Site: brandenburg
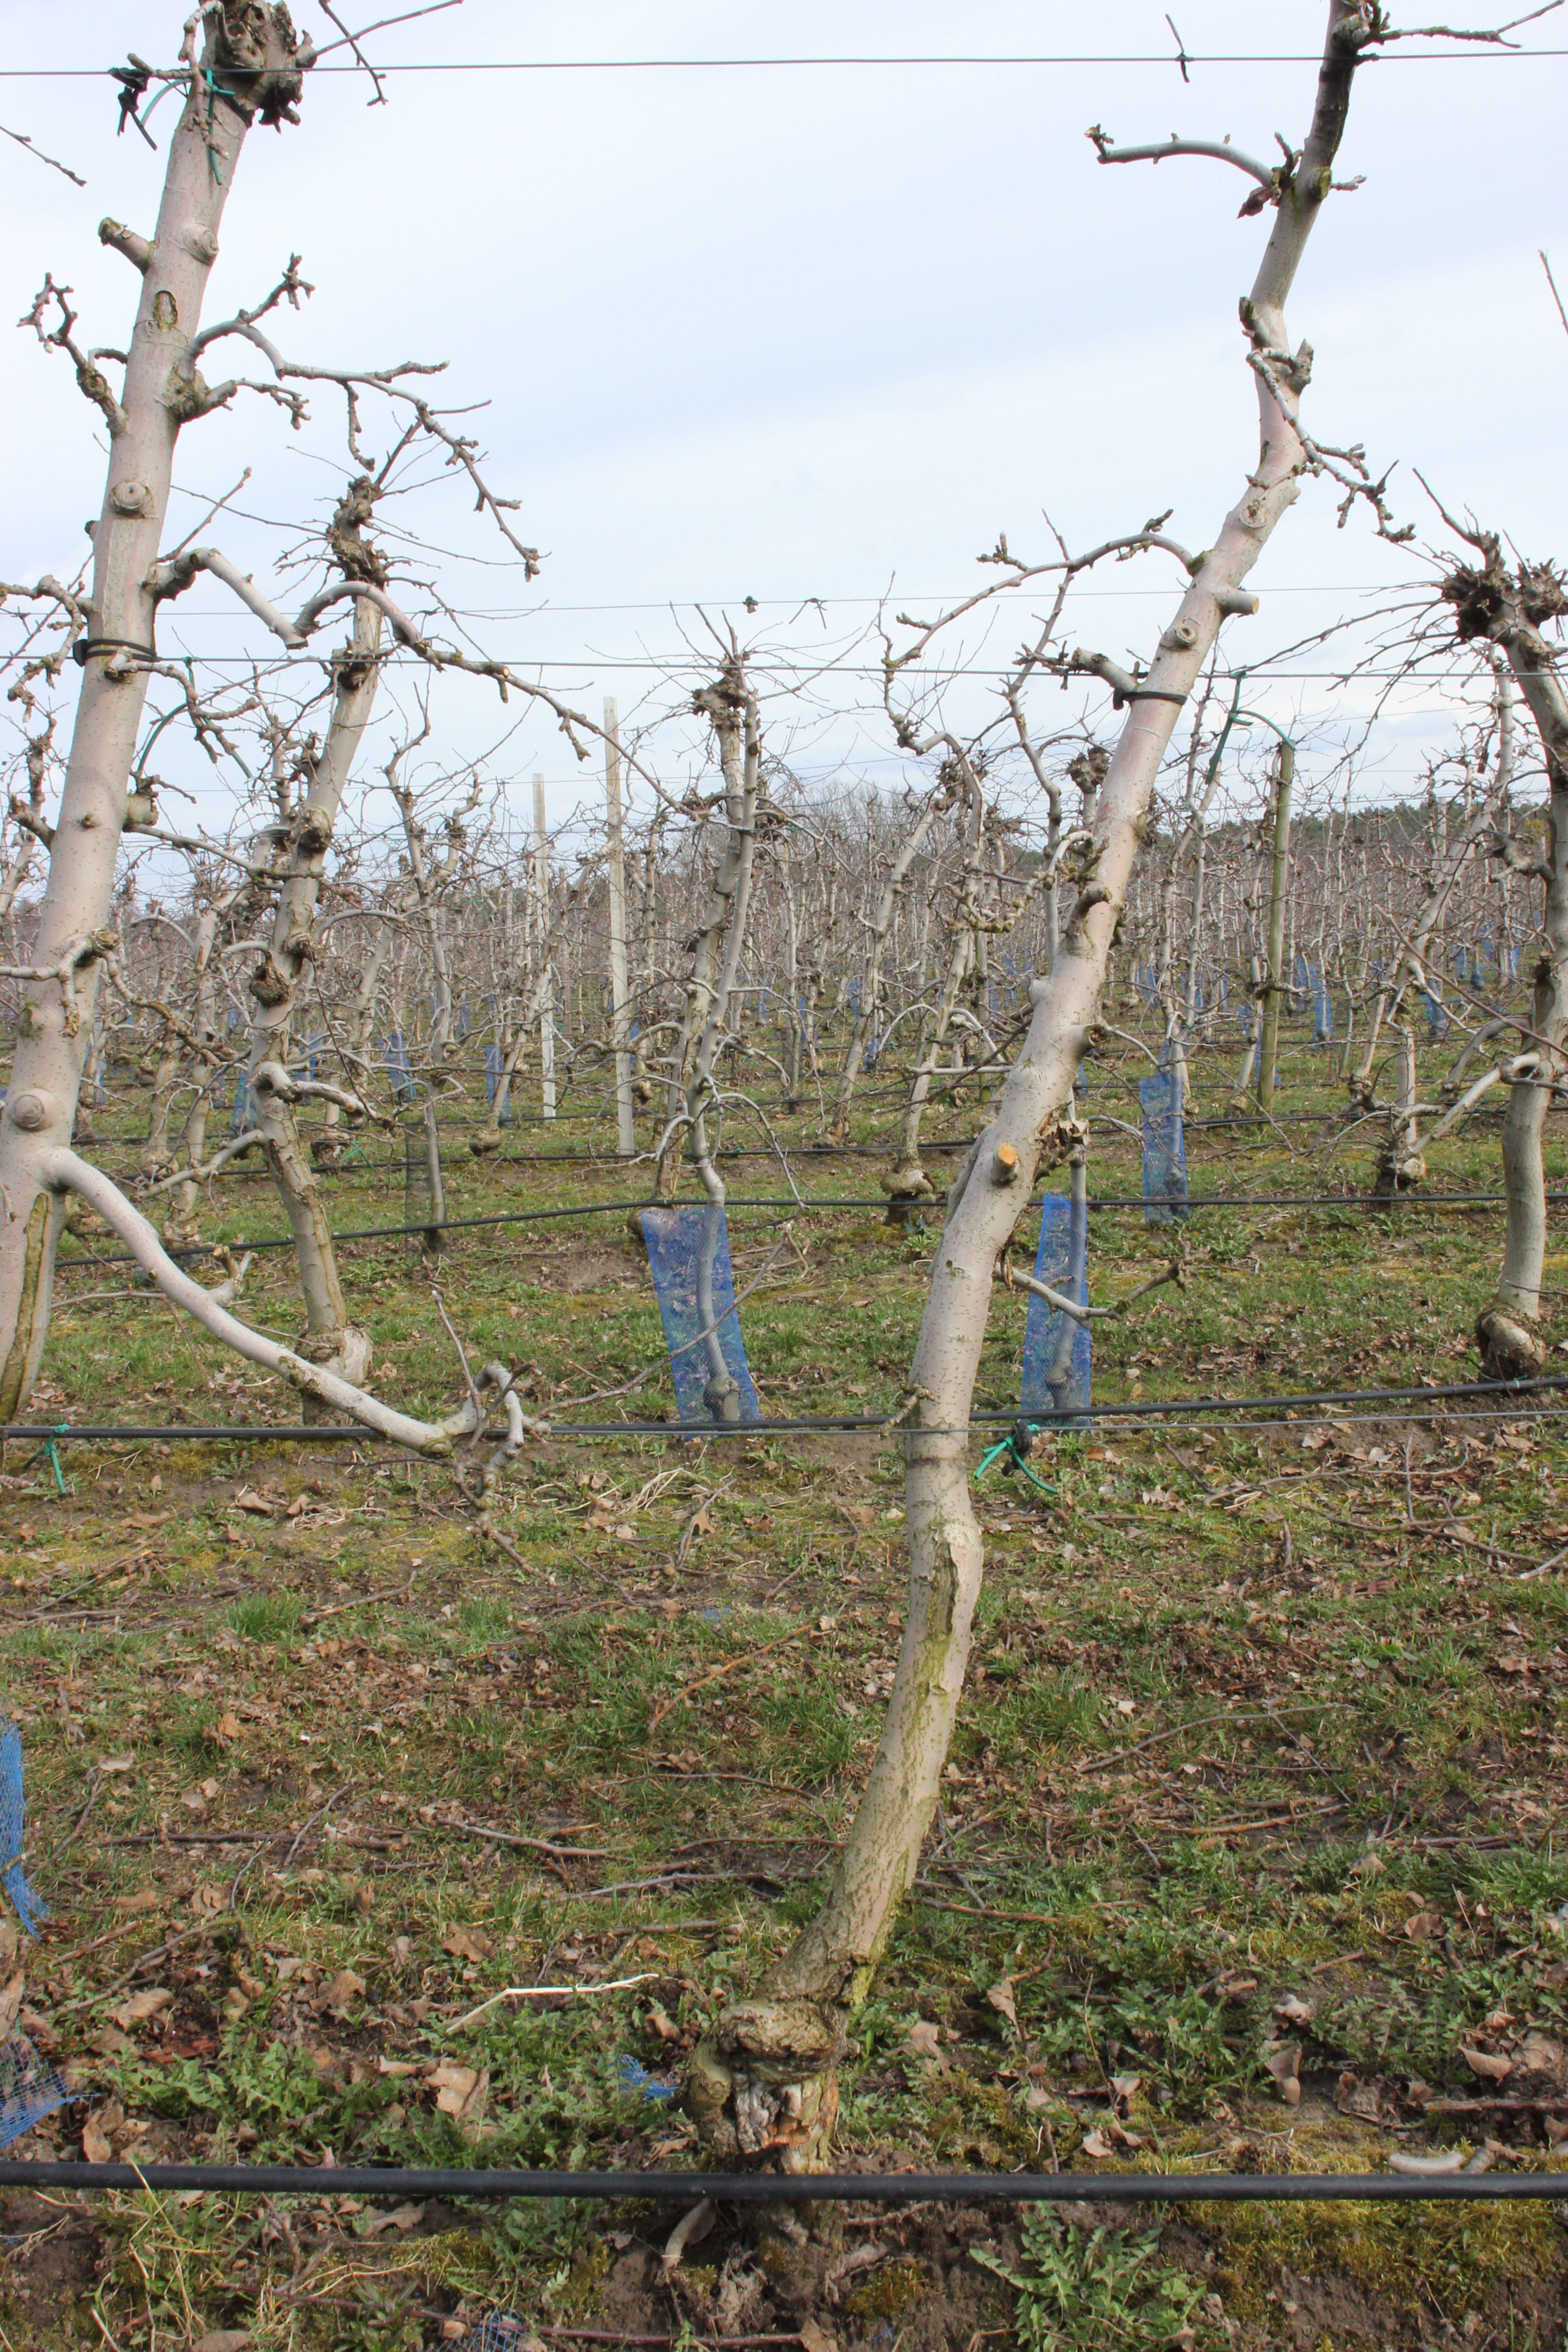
Growth stage (BBCH 01): Bud development